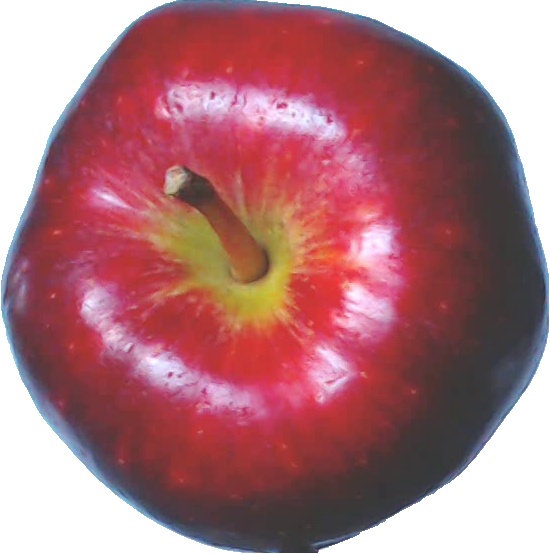
Label: apple_red_delicios_1